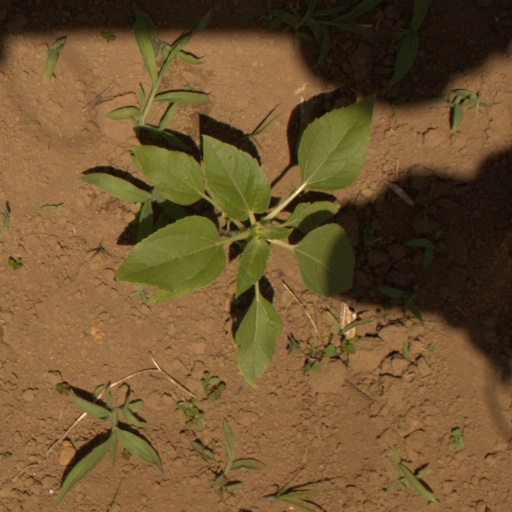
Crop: Jerusalem artichoke